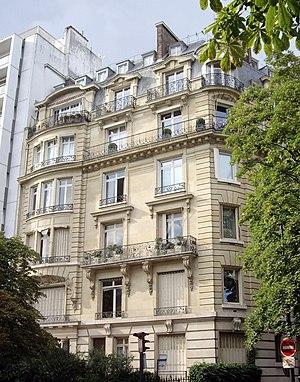
La dernière demeure de Maria Callas, 36 avenue Georges-Mandel, Paris 16e.
Sophia Cecelia Kalos dite Maria Callas est une cantatrice grecque née le 2 décembre 1923 à New York et morte le 16 septembre 1977 à Paris.
L’avenue Georges-Mandel est une avenue du 16ᵉ arrondissement de Paris.